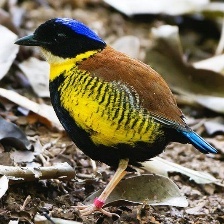
Species: GURNEYS PITTA
Scientific name: HYDRORNIS GURNEYI